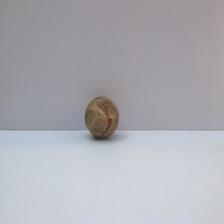
Size: Spoiled